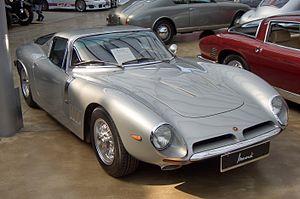
La Bizzarrini 5300 GT, était une automobile grand tourisme produite par Bizzarrini dans les années 1960.